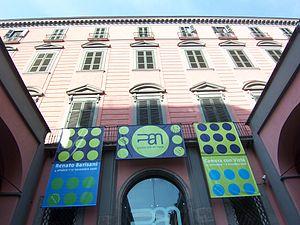
Le Palais des Arts de Naples est un musée de la ville de Naples situé dans le palais Carafa di Roccella de la Via dei Mille. Il accueille des expositions d'art contemporain sous toutes ses formes.